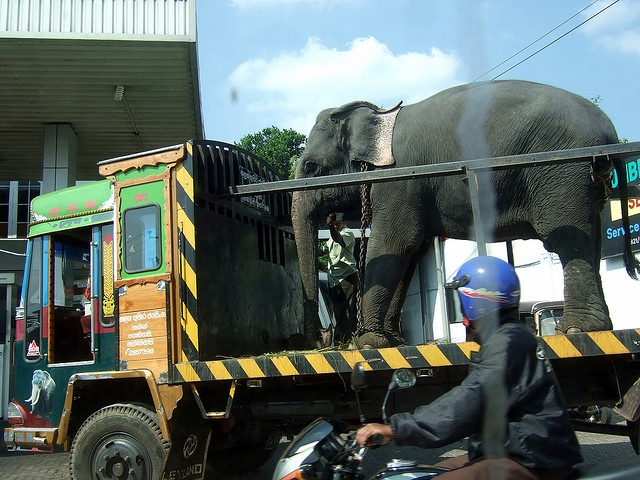
An elephant chained to a truck and a man on a motorcycle in a blue helmet watching.
A truck driving down a street with an elephant on it's back.
a very big elephant carried with a track
An elephant stands in the back of a truck while a man on a motorcycle drives past.
a truck holding chained an elephant to the back